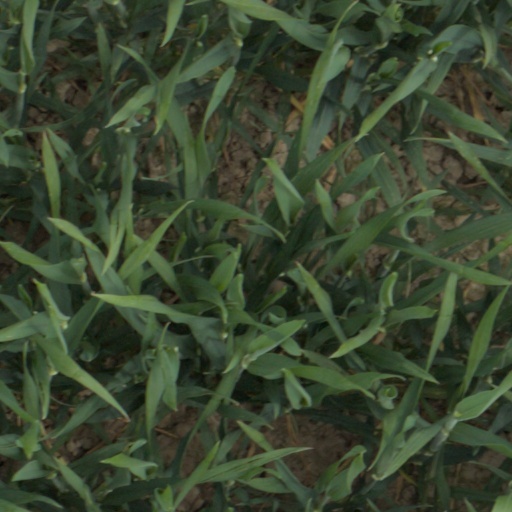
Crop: wheat